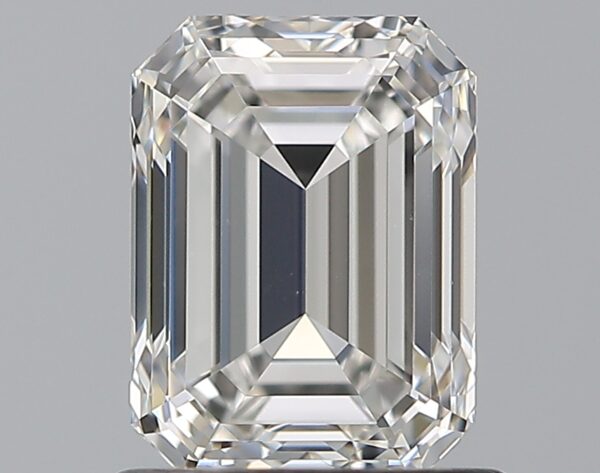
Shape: emerald
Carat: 1.03
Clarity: VVS1
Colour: G
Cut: EX
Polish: EX
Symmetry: EX
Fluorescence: F
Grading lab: GIA
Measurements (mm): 6.54 x 4.83 x 3.3